Hashtag

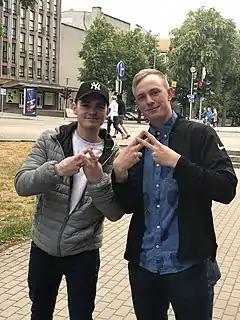
Two young men displaying the hashtag hand gesture

In 2017, the #MeToo hashtag became viral in response to the sexual harassment accusations against Harvey Weinstein. The use of this hashtag can be considered part of hashtag activism, spreading awareness across eighty-five different countries with more than seventeen million Tweets using the hashtag #MeToo. This hashtag was not only used to spread awareness of accusations regarding Harvey Weinstein but allowed different women to share their experiences of sexual violence. Using this hashtag birthed multiple different hashtags in connection to #MeToo to encourage more women to share their stories, resulting in further spread of the phenomenon of hashtag activism. The use of hashtags, especially, in this case, allowed for better and easier access to search for content related to this social media movement.